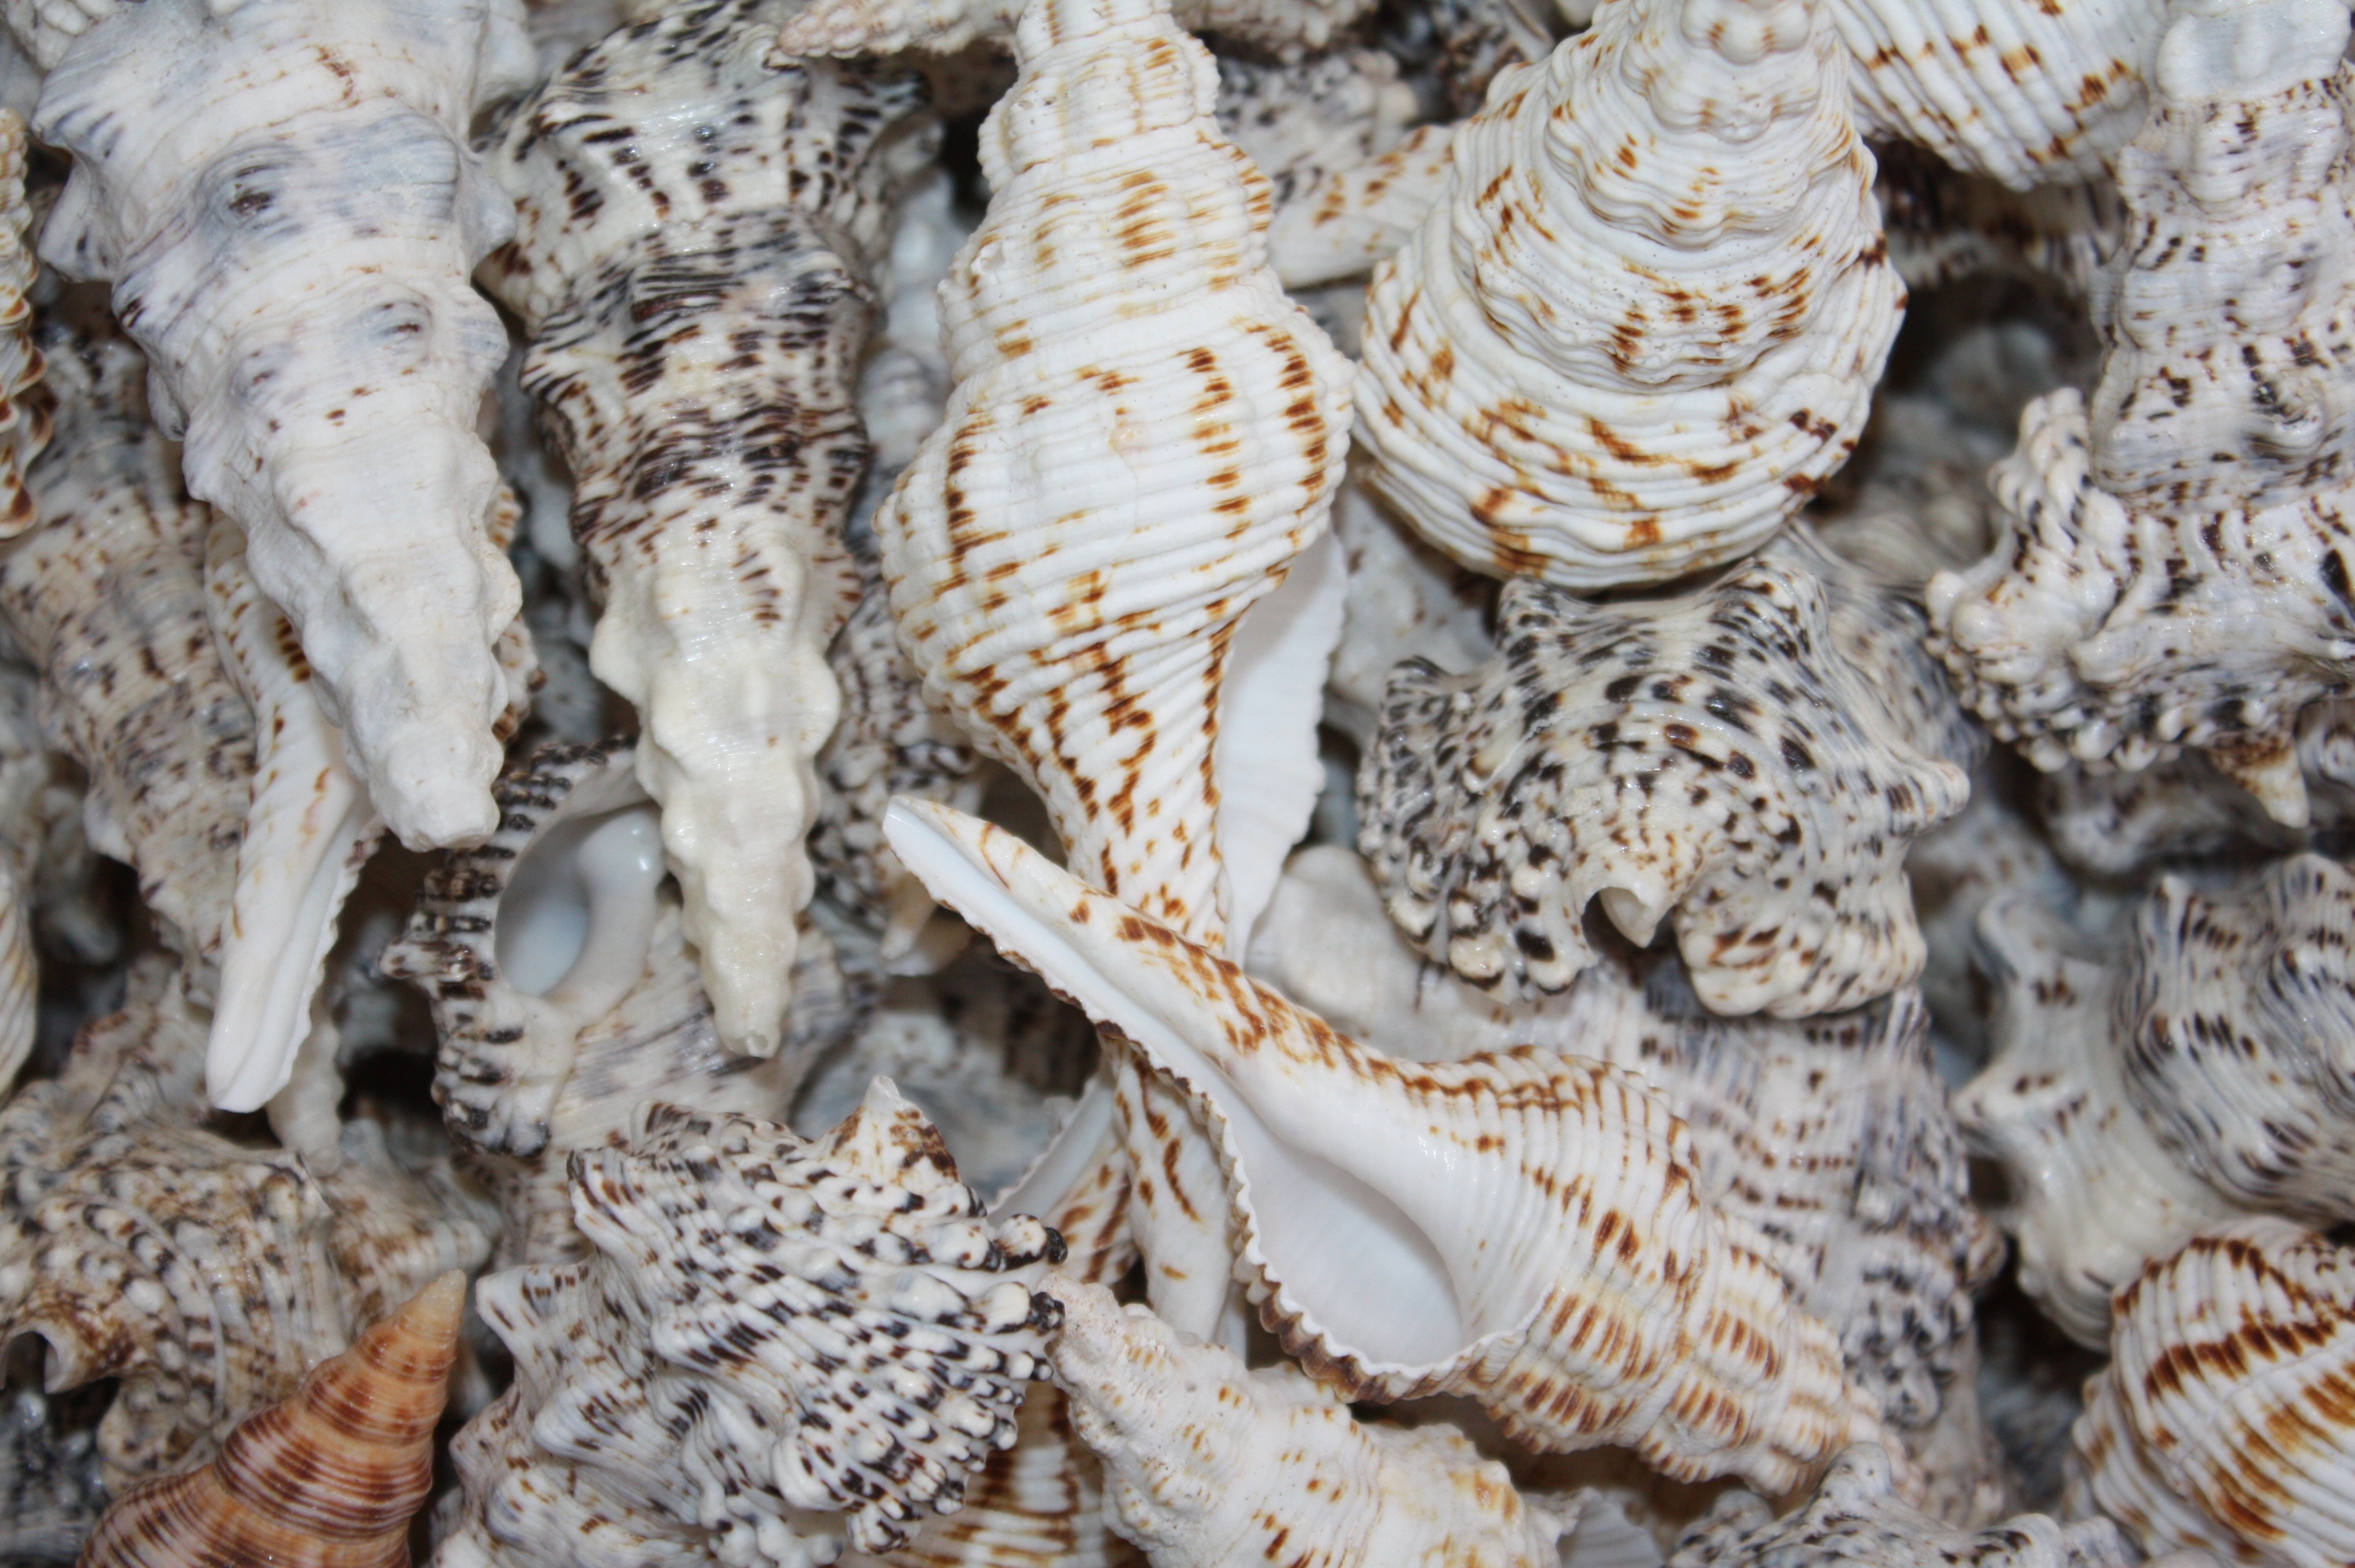
decoration, pattern, coral, invertebrate, seashell, deco, close up, decorative, maritime, mussels, sea snail, oyster mushroom, edible mushroom, shiitake, medicinal mushroom